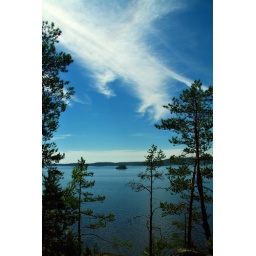
white bird in the sky